Sunderland A.F.C. Women

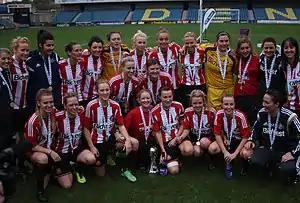
Sunderland AFC Ladies celebrating after becoming the 2014 champions of the WSL2.

In the 2014 season Sunderland entered the newly created FA WSL 2. On , they were crowned inaugural champions of the FA WSL 2, beating Millwall Lionesses 4–0 on the final day of the season to finish two points ahead of Doncaster Belles. As a result, Sunderland returned to the top division, taking their place in the 2015 FA WSL 1. Manager Mick Mulhern, who won more silverware for the Sunderland Ladies than all other combined northern football teams (Men and Women), stepped down after 15 years for work-related commitments. He was replaced by former professional Carlton Fairweather.